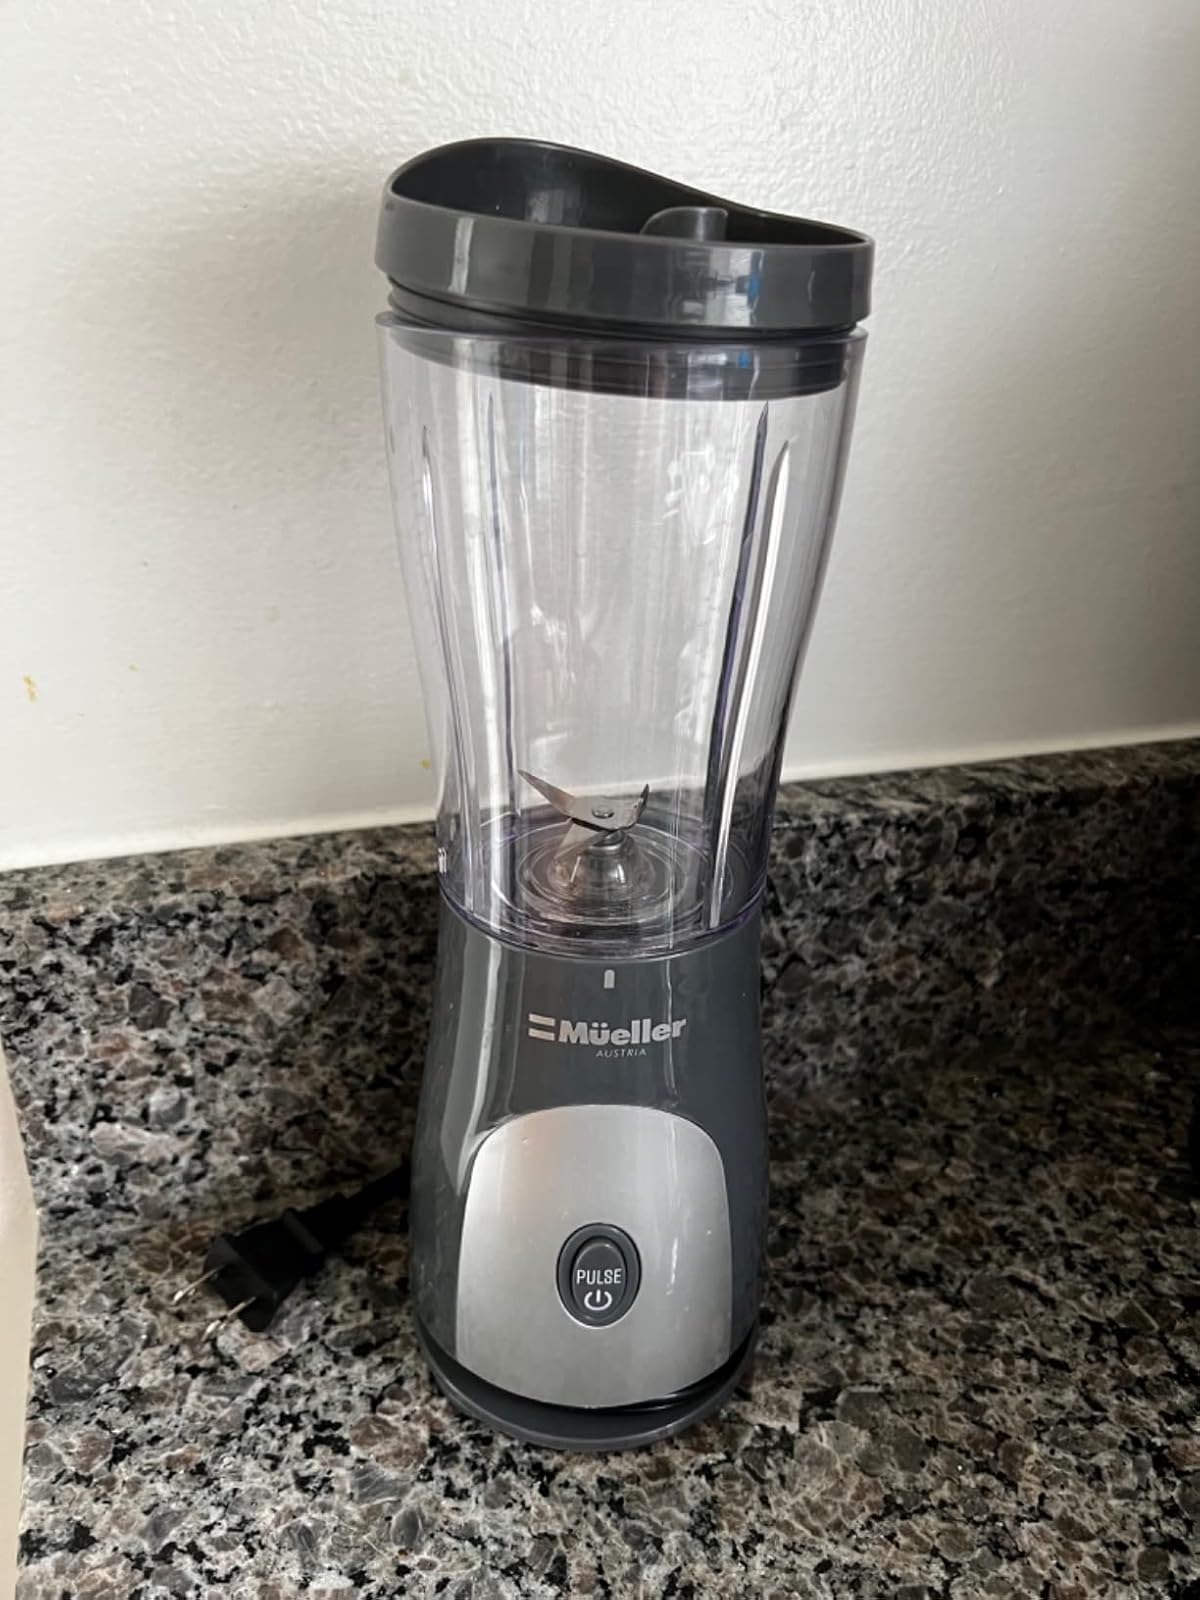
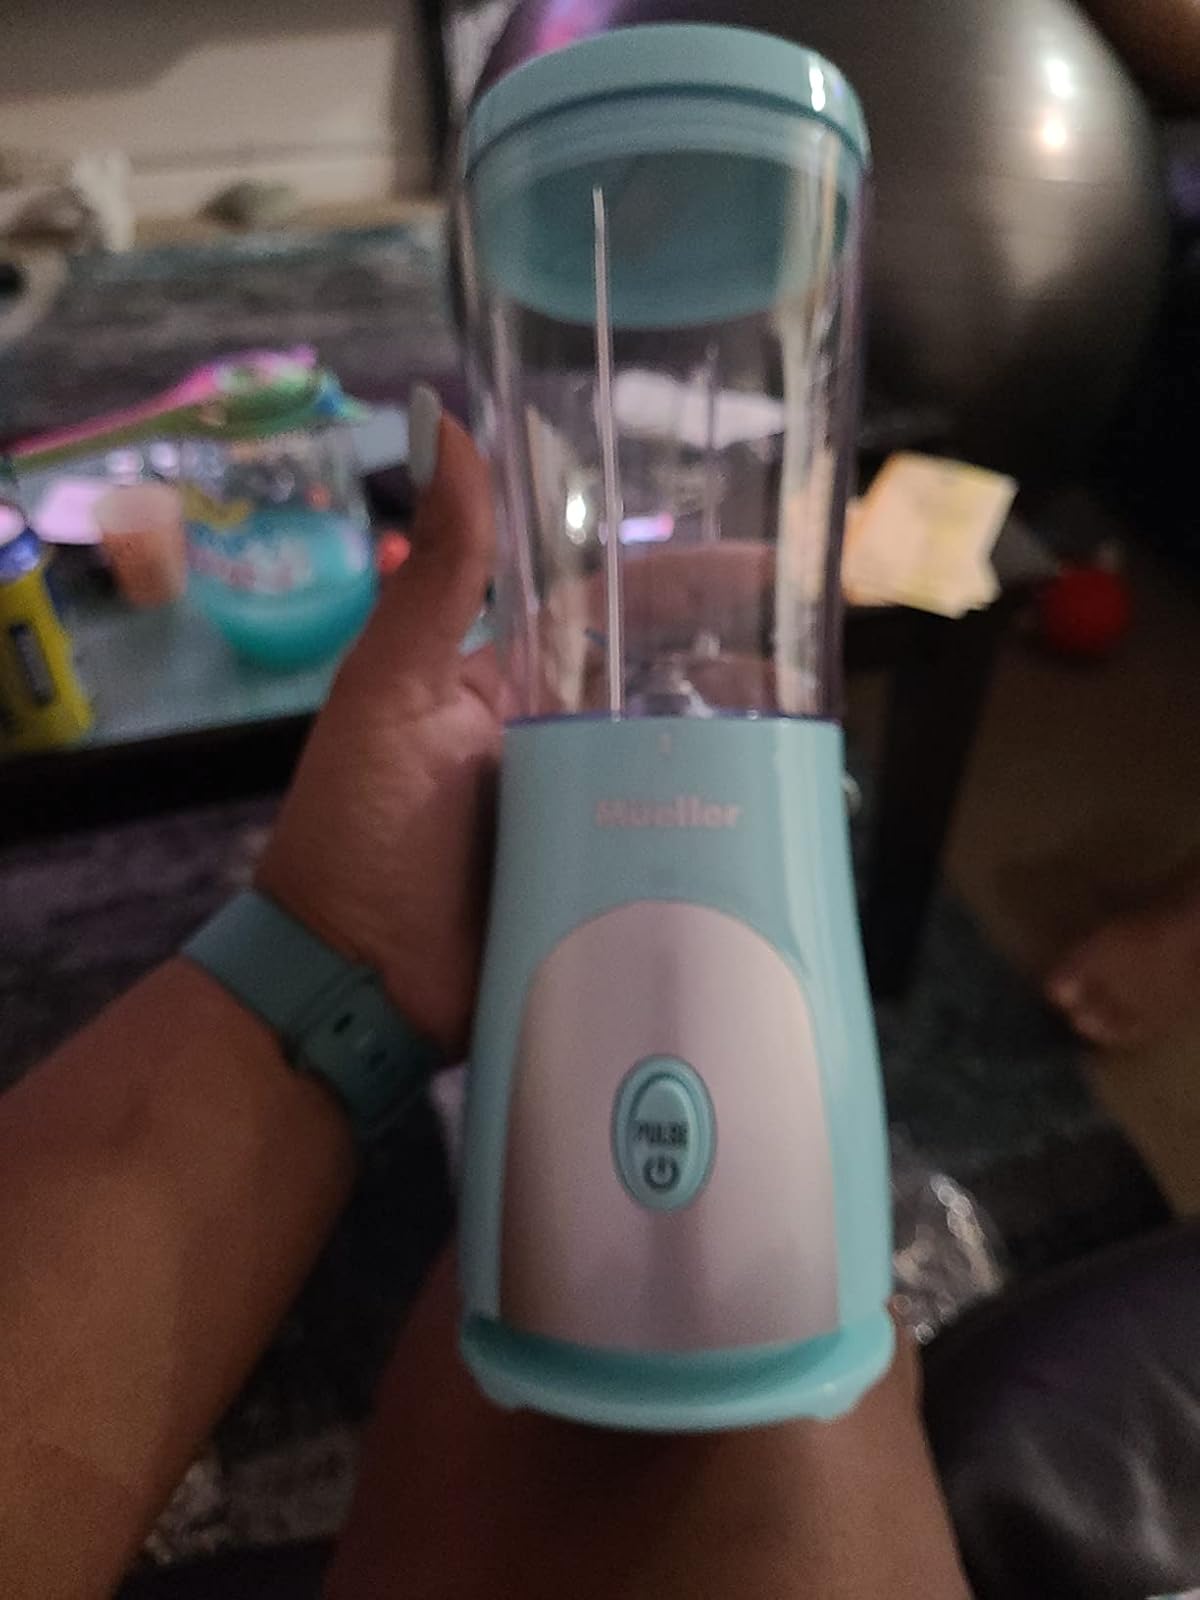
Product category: items_blender
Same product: no